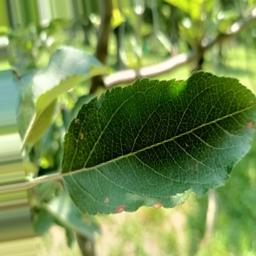
Label: Alternaria